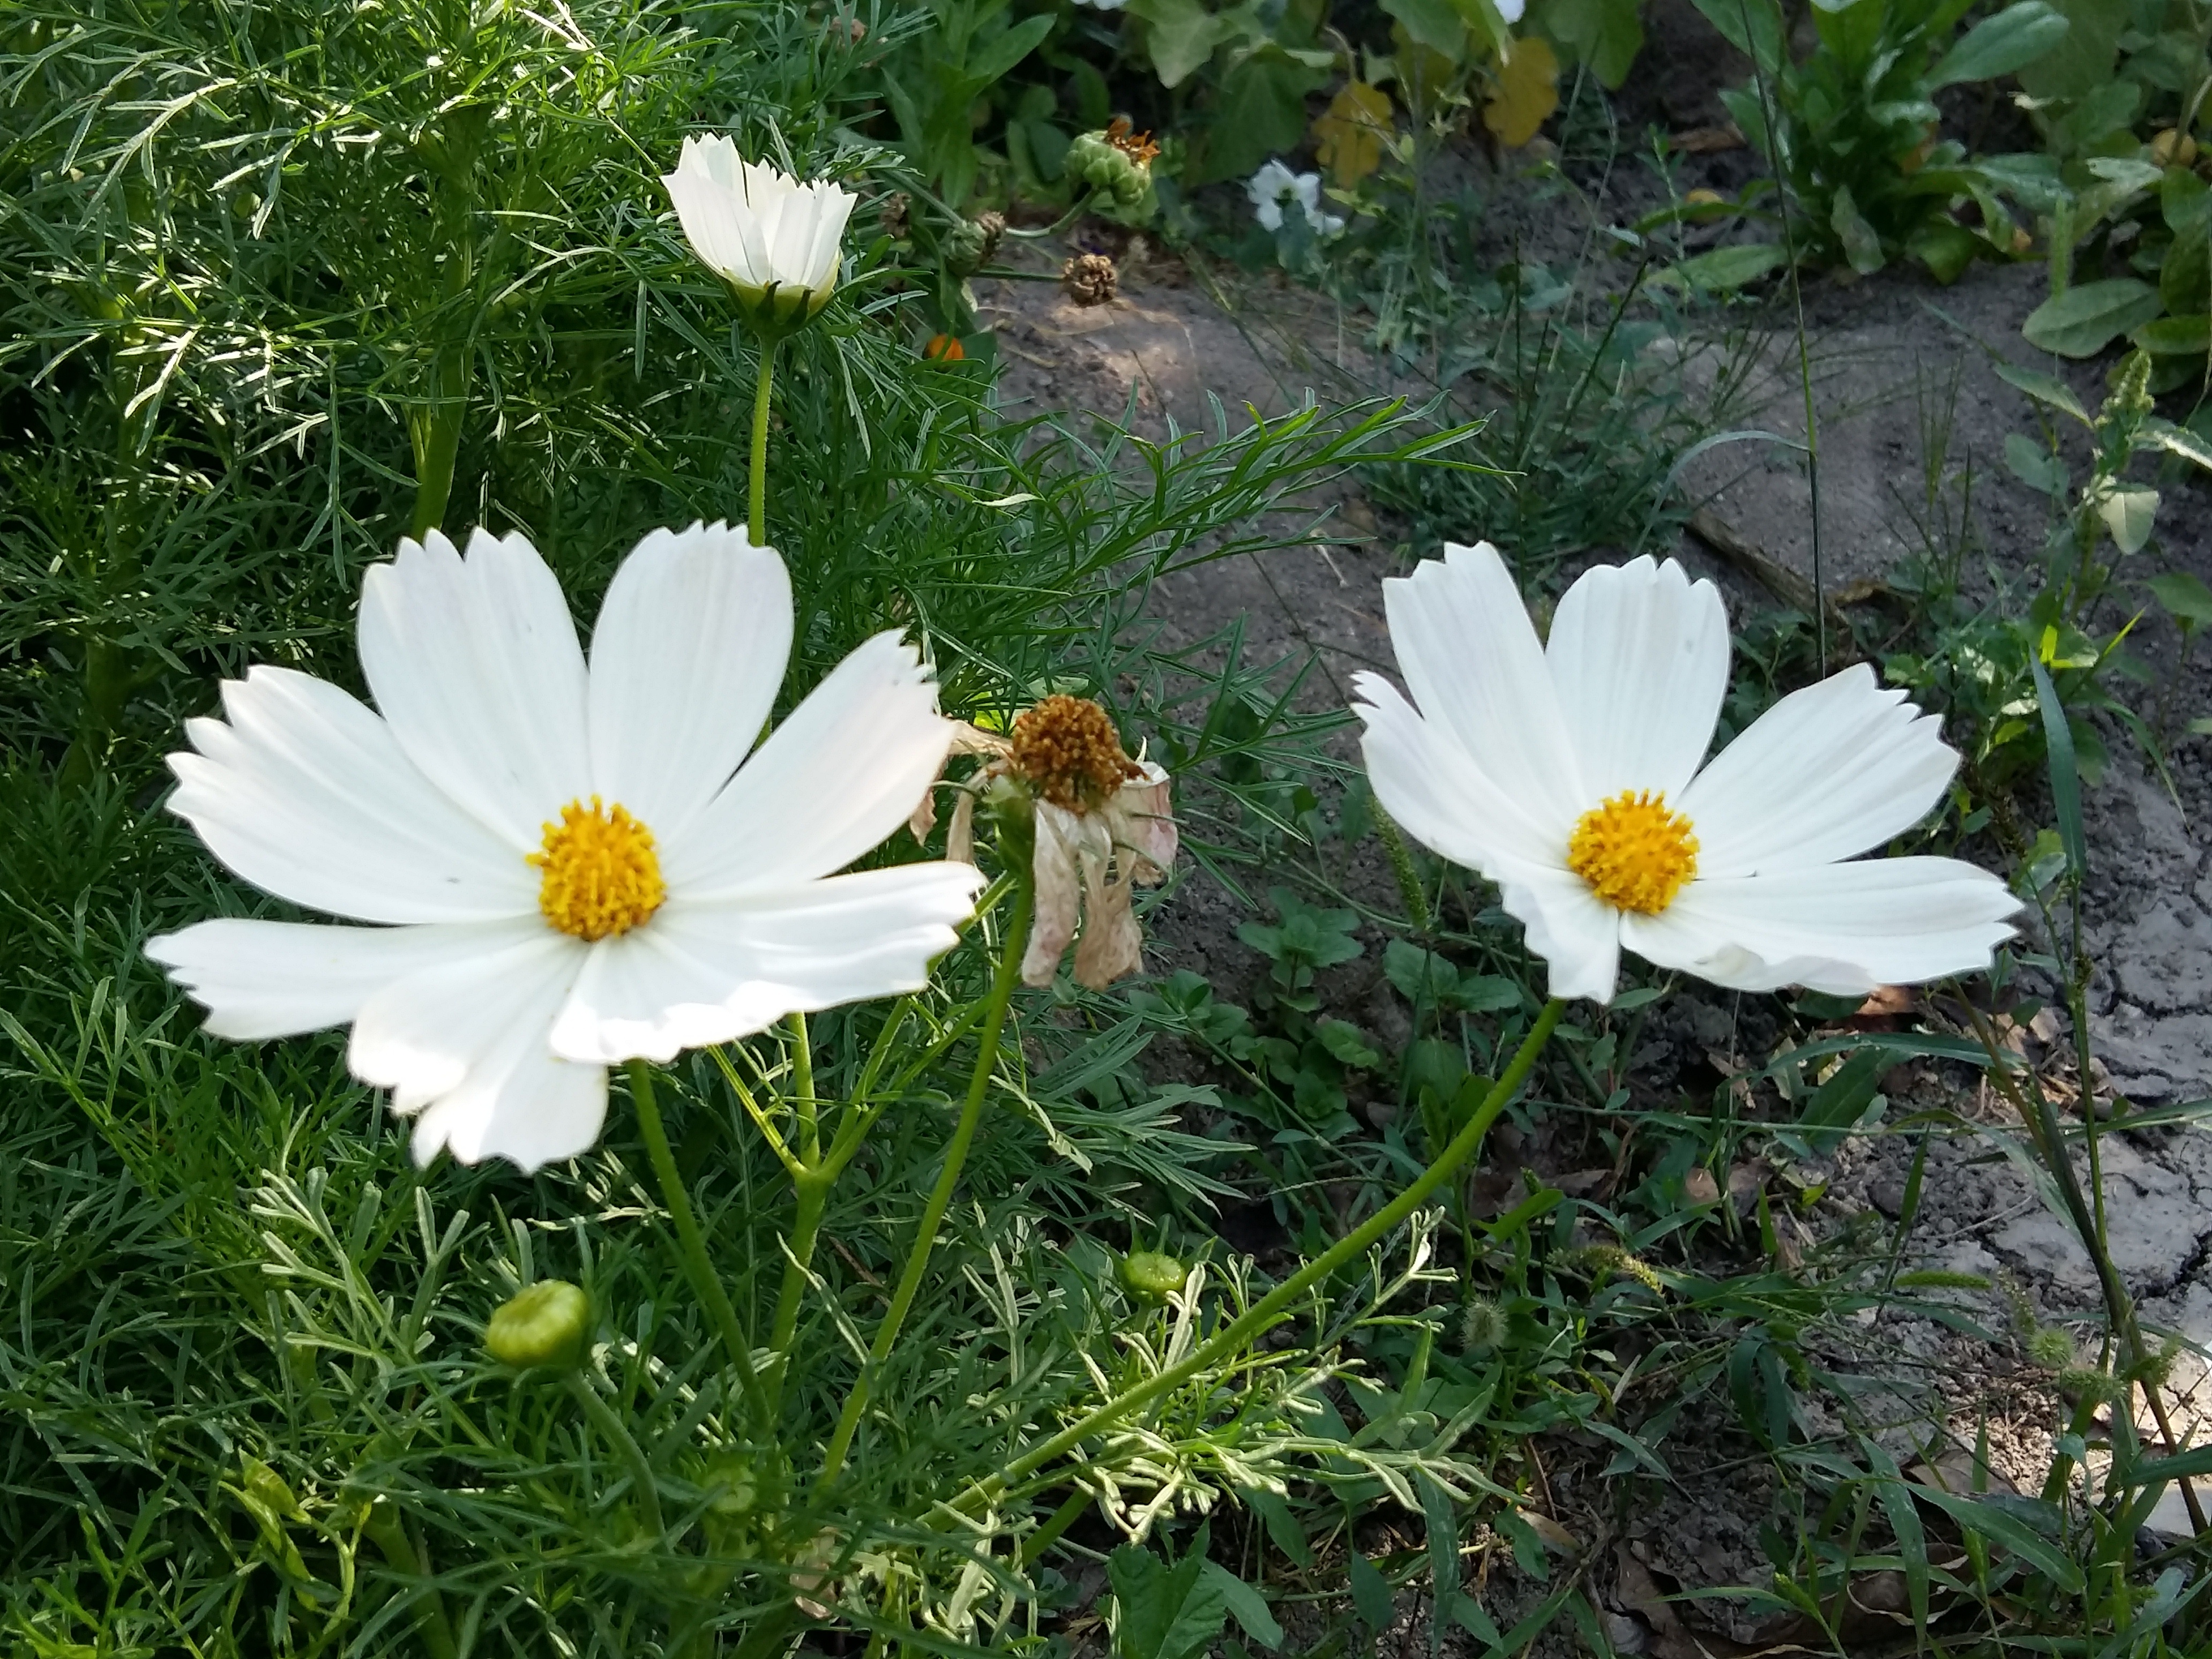
flower, plant, flora, garden cosmos, oxeye daisy, botany, land plant, flowering plant, daisy, petal, daisy family, meadow, marguerite daisy, wildflower